Cuarencena

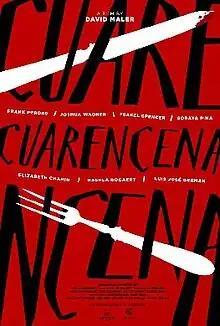
Theatrical release poster

Cuarencena is a 2023 Dominican black comedy-drama film written and directed by David Maler. Starring Frank Perozo, Nashla Bogaert, Luis José Germán and Elizabeth Chahín. It premiered on March 16, 2023, in Dominican theaters.